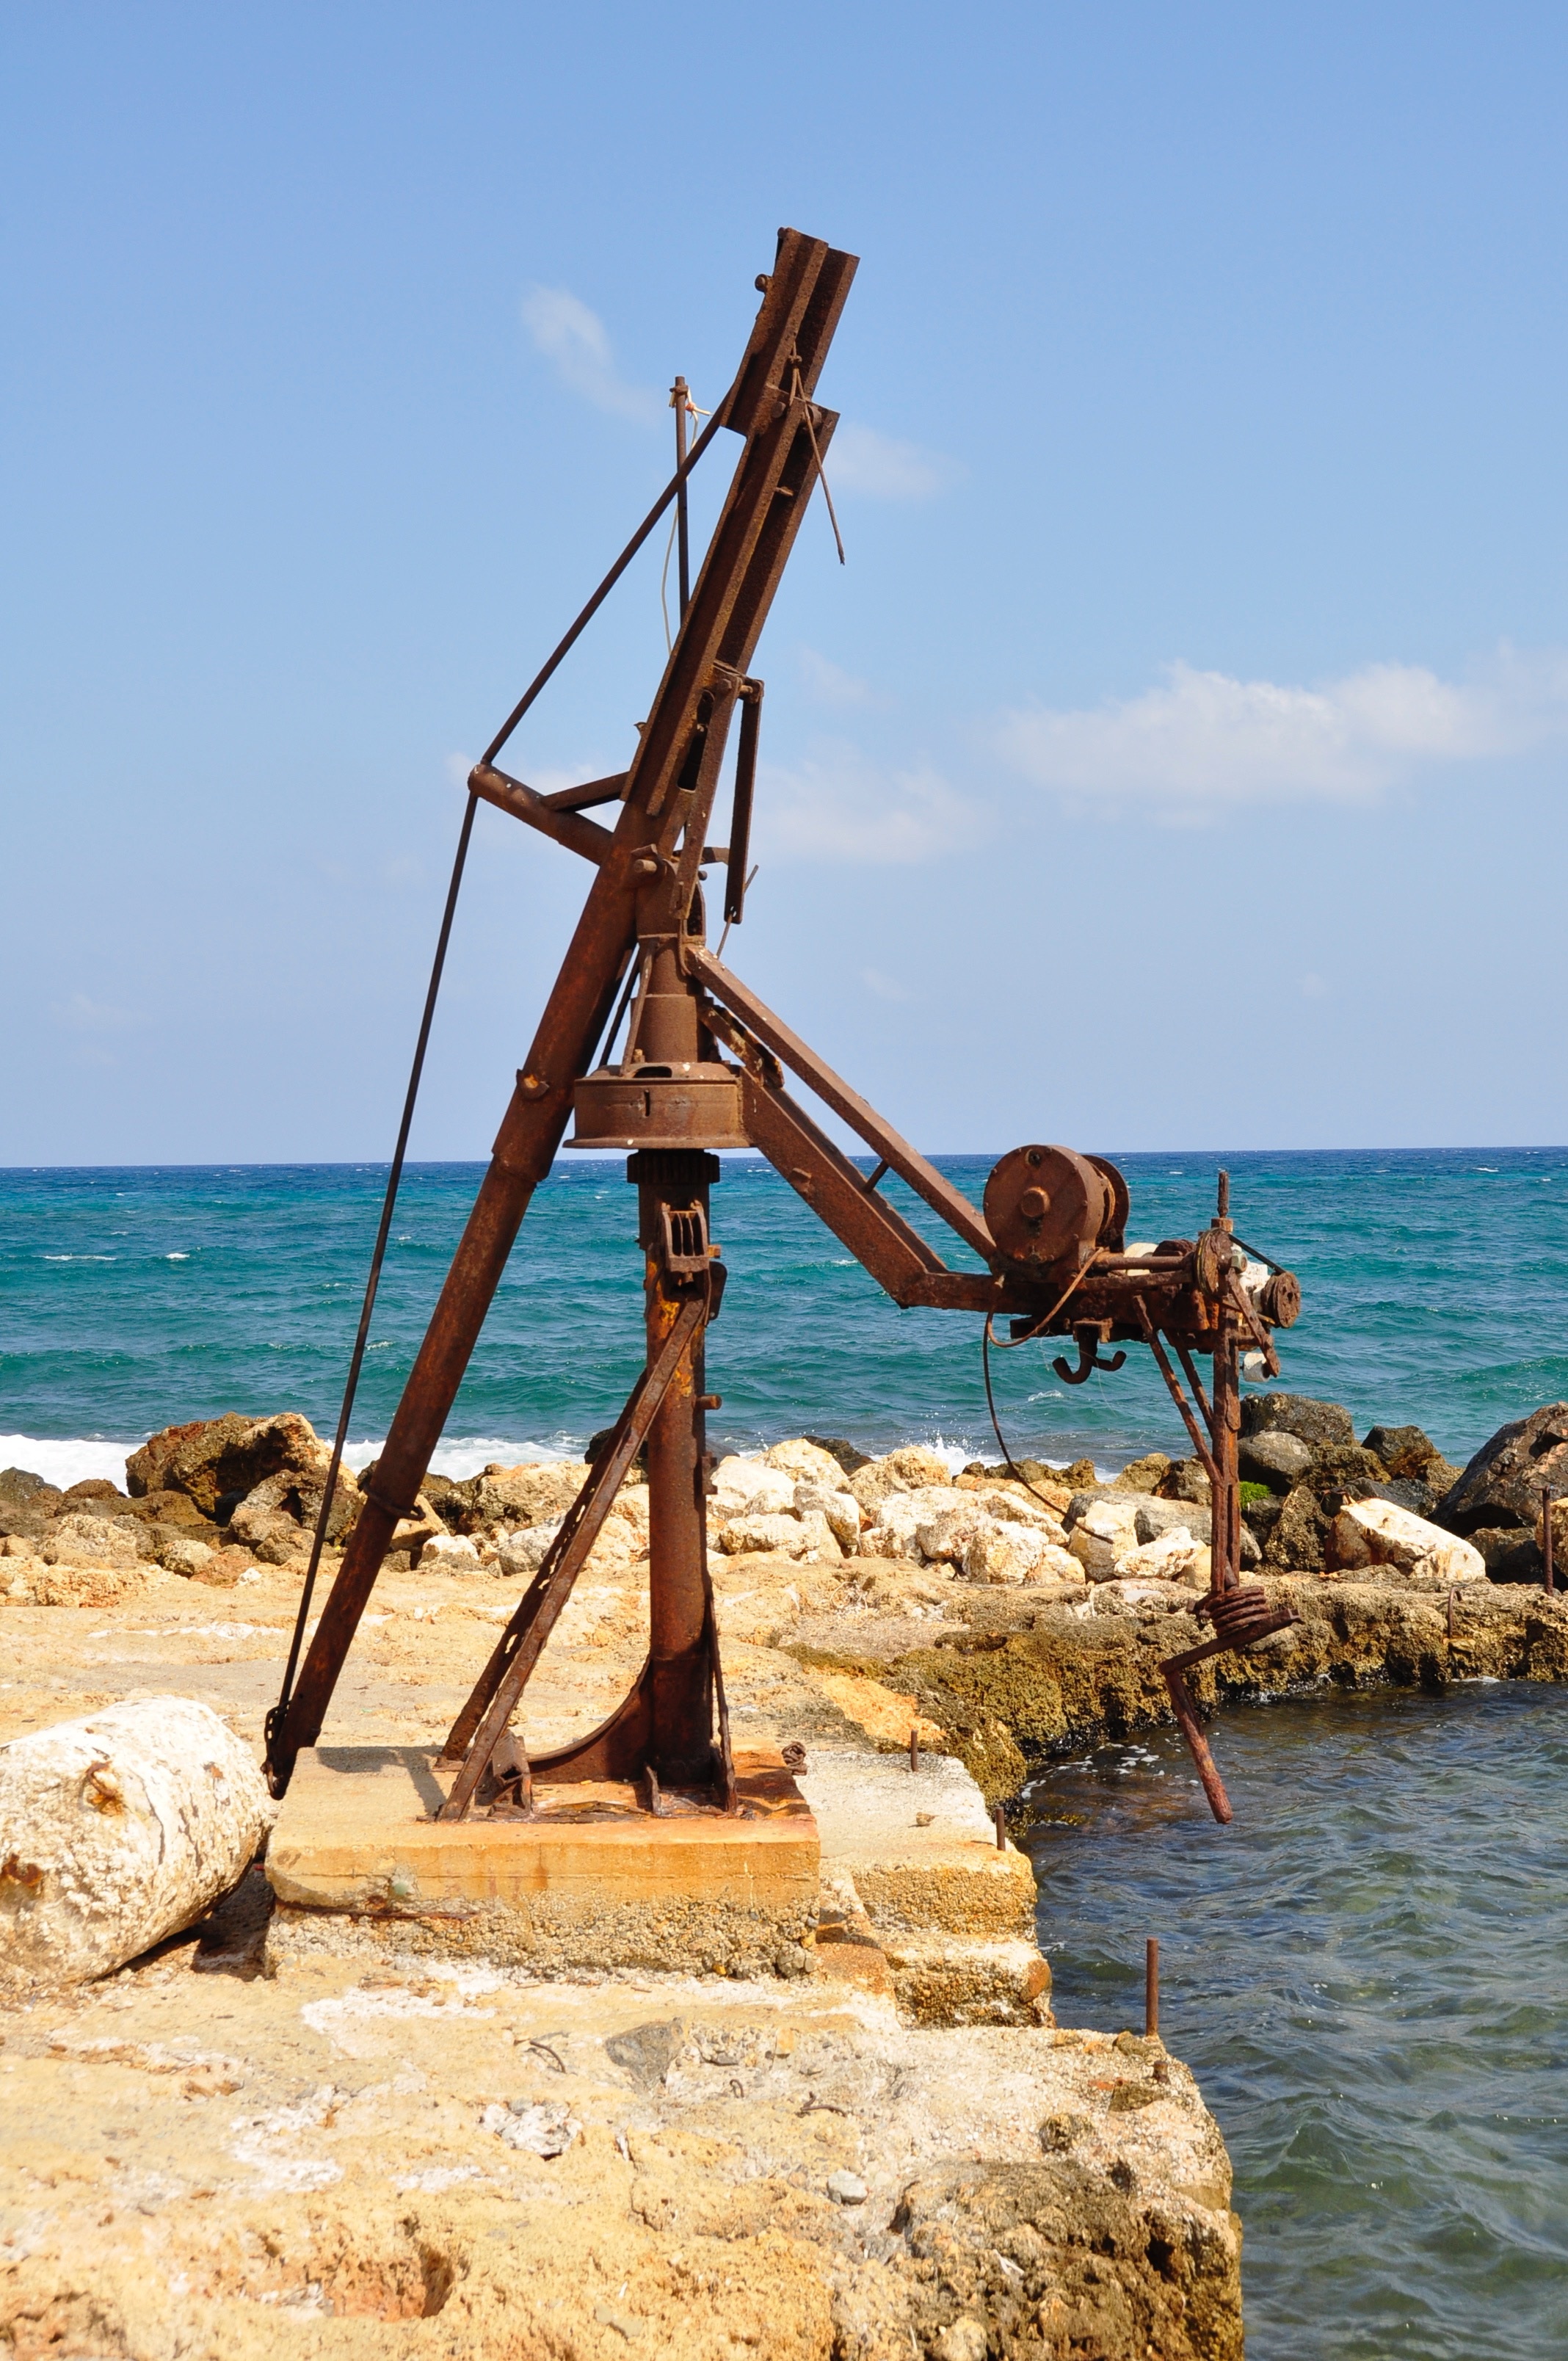
beach, sea, coast, water, ocean, shore, wind, vehicle, mast, rocks, art, image, crete, work of art, bronze statue, museum beelden aan zee, beelden aan zee, art by the sea